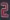
Number: 2